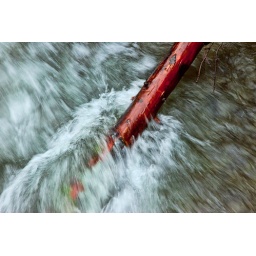
This is a fallen tree in the Luckiamute River. I'm looking down from a bridge about 20 ft. up.